Strategic Command WWII Global Conflict

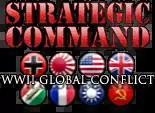

Strategic Command WWII Global Conflict is a grand strategy computer game developed by Fury Software, and published by Battlefront.com. The game was released on 5 March 2010. It is the fourth title in the "Strategic Command" series. As the previous installments, it is a turn-based strategy set in World War II. For the first time, the main campaigns don't focus on a particular theater of war. Instead, the game features a map of the whole world. The player controls all of either Axis or Allied states.